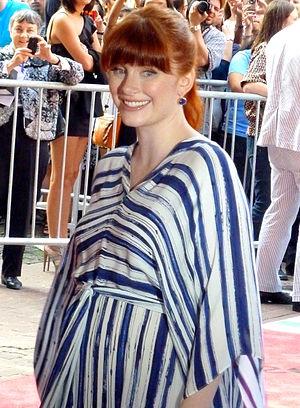
Bryce Dallas Howard [bɹaɪs ˈdæləs ˈhaʊɚd], née le 2 mars 1981 à Los Angeles, est une actrice, scénariste, productrice et réalisatrice américaine.